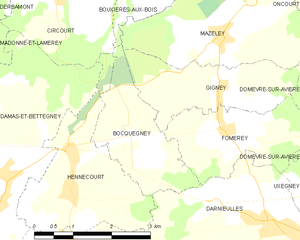
Carte des communes françaises Bocquegney
Bocquegney est une commune française située dans le département des Vosges en région Grand Est.